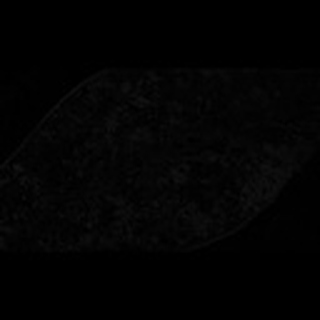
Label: cotton_powdery_mildew